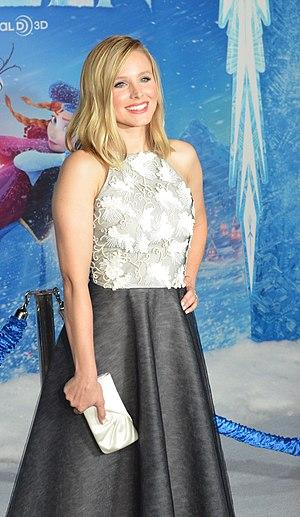
Kristen Bell est une actrice américaine, née le 18 juillet 1980 à Huntington Woods.